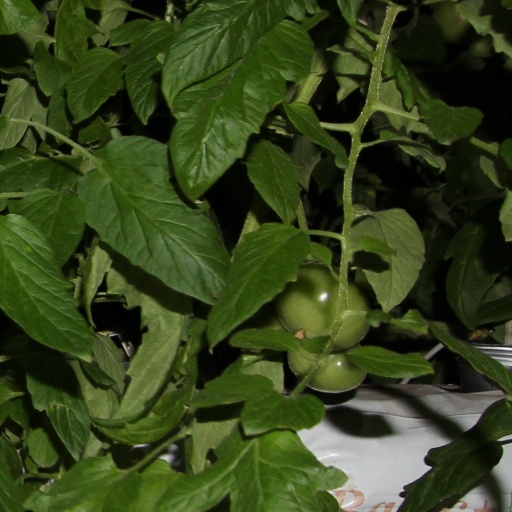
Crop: tomato